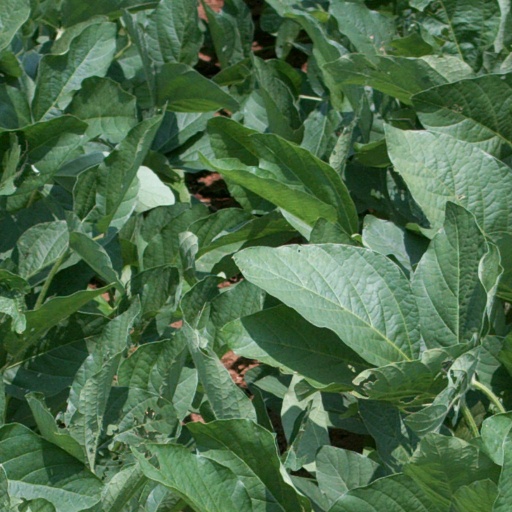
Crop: soybean